Kenwood Limited

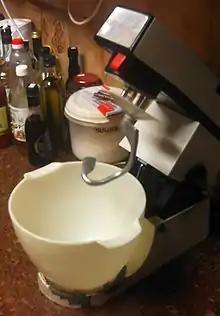
A Kenwood Chef

Kenwood Limited is a British kitchen appliances manufacturer based in Havant, Hampshire. Kenwood designs, produces and sells kitchen appliances including stand mixers, blenders, food processors, fridge freezers, kettles and toasters.